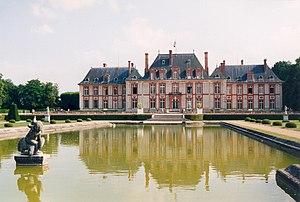
Le château de Breteuil coté parc Auteur
Le Hurepoix est un ancien pays de France devenu une petite région naturelle française, situé au sud de Paris, principalement dans le département de l'Essonne. La capitale historique en est Dourdan.
Un certain nombre d'œuvres cinématographiques et télévisuelles ont été tournés dans le département des Yvelines.
Cet article recense les monuments historiques du sud des Yvelines, en France.